MTL (transport company)

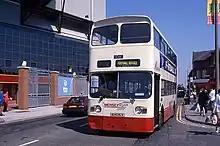
MerseyRider Leyland Atlantean at Anfield during Euro 96

MerseyRider began life in the autumn of 1992 as a low-cost operation set up by Merseybus a few months prior to the sale to privatisation. MerseyRider initially operated out of Liverline's former Blackstock Street depot near Liverpool City Centre before later moving to a formerly-mothballed depot in Speke, running many Merseytravel contracts on behalf of Merseybus as well as commercial services originally operated by Liverline. and the bus fleet included Merseybus's remaining Willowbrook bodied Leyland Atlanteans and a number of hired minibuses, which were painted in a cream and green livery. In May 1994, MTL acquired former Merseyside Transport driver David Forrest's independent operator Blue Triangle, merging it into the MerseyRider operation.